Bielby

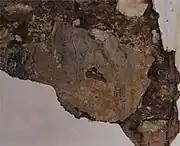
Medieval wall painting of St Christopher in St Giles Church

The parish church of St Giles has recently been restored. Plaster has been removed and sandstone walls restored. Two arches on the outside of the church, and a pillar and skeleton on an inside wall, have been uncovered. Removal of the external rendering has uncovered a history of the church, with pillars and arches now visible that would have been part of a larger structure. Inside, an ancient blue-coloured painting was revealed, showing the legs of St Christopher. The plasterwork had deteriorated to such an extent that when efforts were made to protect it, it crumbled off the wall in fragments. The box pews are among the best-preserved in the East Riding of Yorkshire.